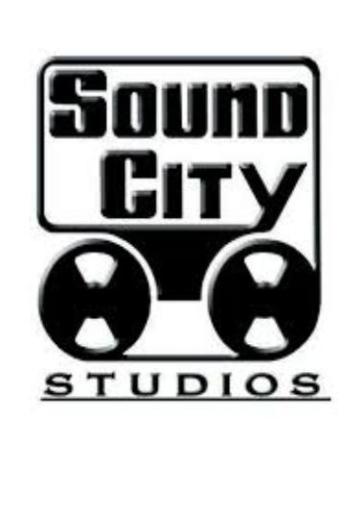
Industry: Leisure